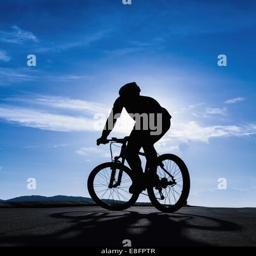
silhouette of a man on bicycle